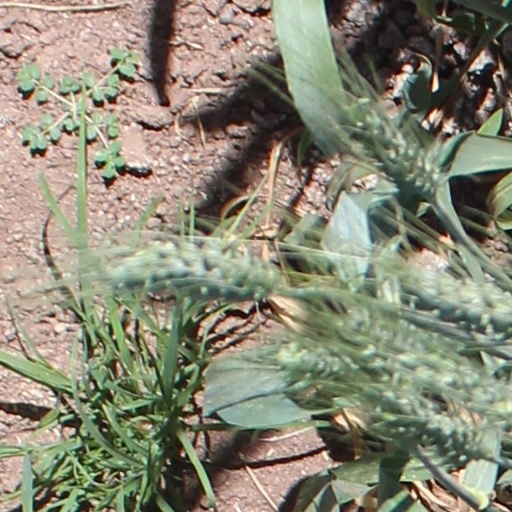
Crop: wheat